Víctor Cuesta

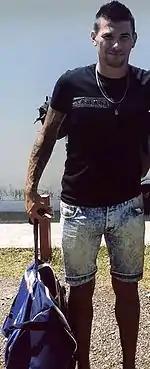
Cuesta in 2015

Born in La Plata, Cuesta joined Arsenal Sarandí as a youth player, progressing to the senior team in 2008. Struggling to get first team action, he was loaned to Defensa y Justicia in January 2010, playing at the time in the Nacional B. He made 34 appearances and scored 2 goals during his one-and-a-half-year stint at the club.